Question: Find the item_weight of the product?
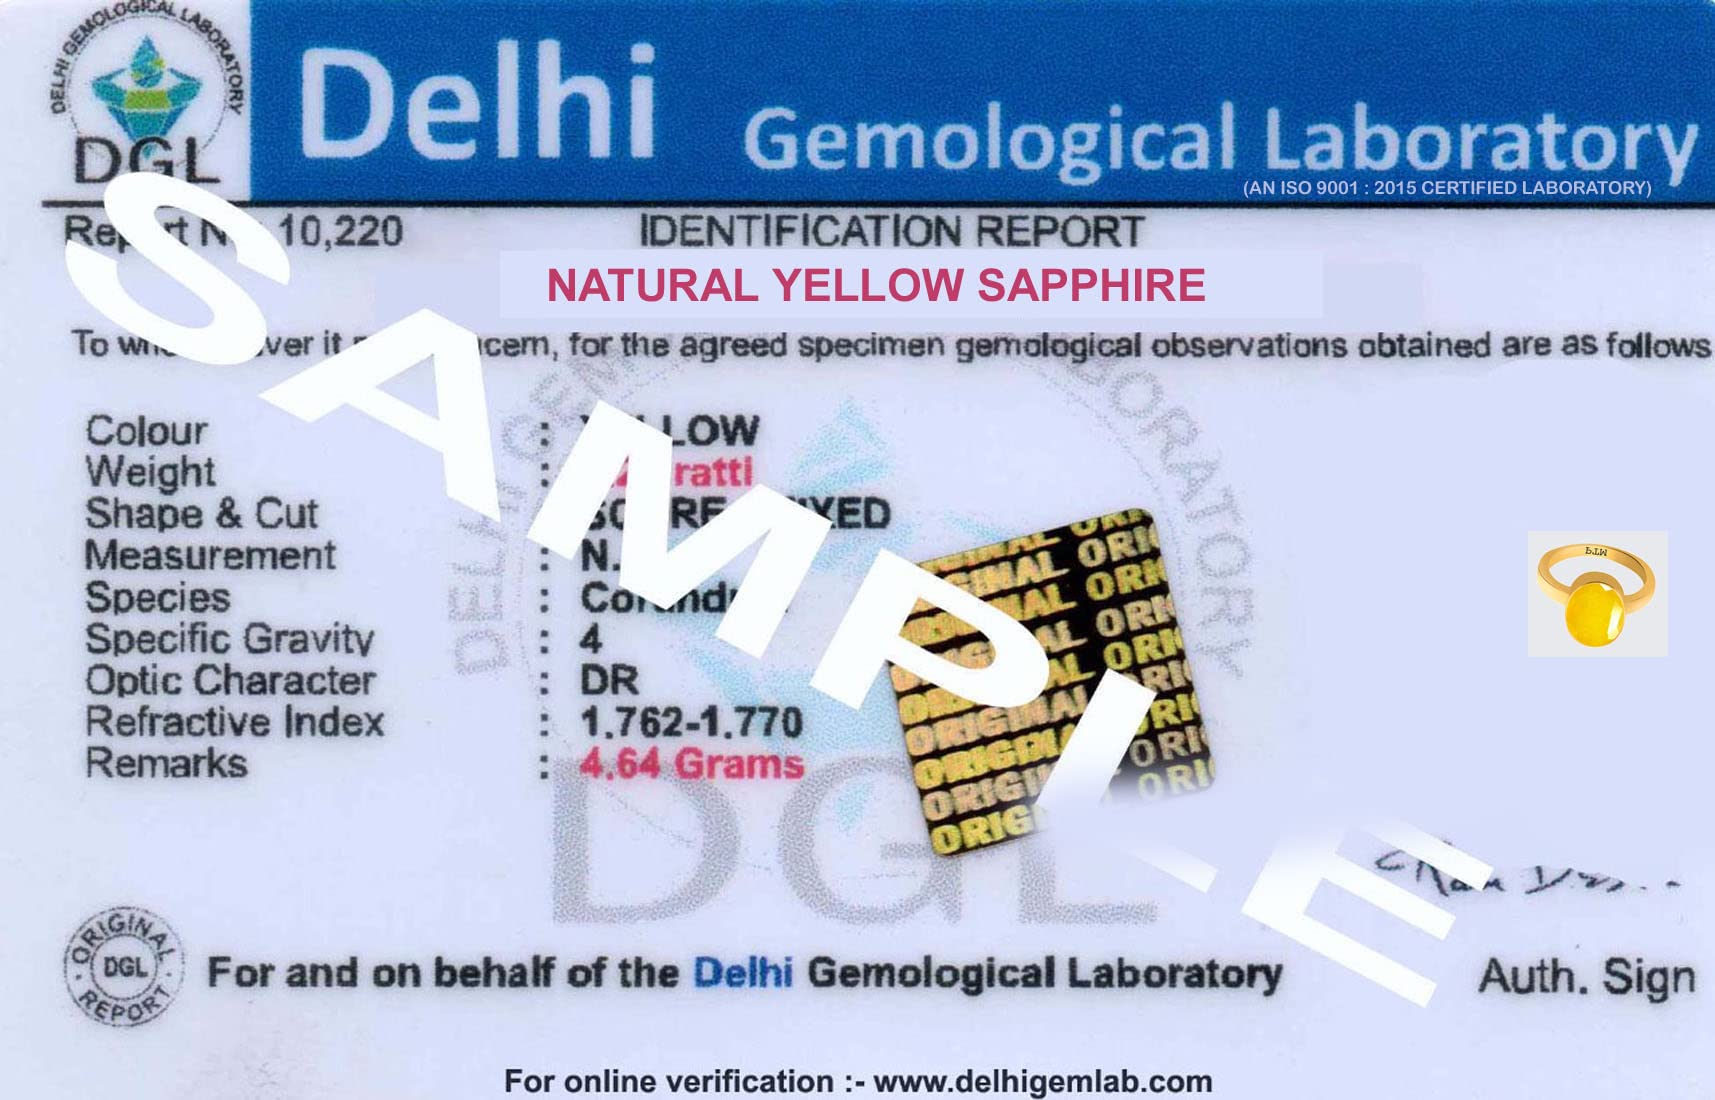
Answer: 4.64 gram